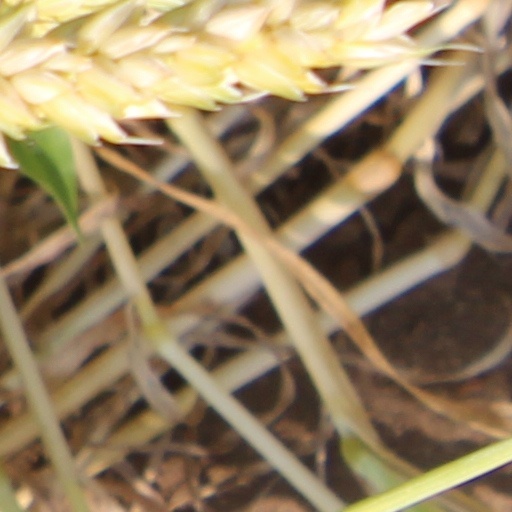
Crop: wheat